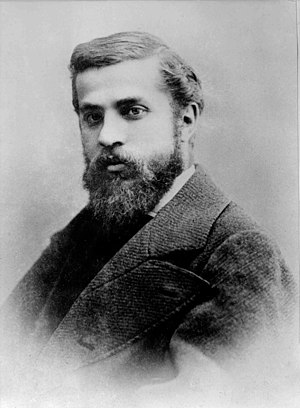
Antoni Gaudí
Antoni Gaudí i Cornet var en catalansk arkitekt, der var kendt for en meget original stil. Gaudis stil er repræsentant for den kunstneriske stilretning catalansk modernisme, der svarer til skønvirke / Jugend / art nouveau.